Alfred, 5th Prince of Salm-Salm

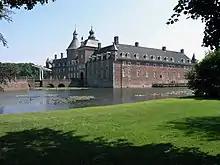
Anholt Castle

Upon the death of his father in 1846, he became the titular fifth Prince of Salm-Salm, which had been mediatised since 1813, and as Lord of Anholt. After he became Prince, he was a hereditary member of the Prussian House of Lords.